United States Army Air Service

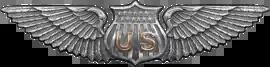
Junior Military Aviator wings, 1917–1918

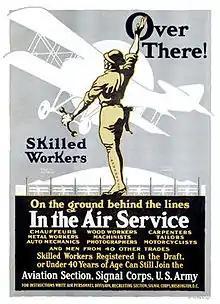
World War I recruiting poster calling for skilled workers

The administration of President Woodrow Wilson created an advisory "Aircraft Production Board" in May 1917, consisting of members of the Army, Navy and industry, to study the Europeans' experience in aircraft production and the standardization of aircraft parts. The Board dispatched Major Raynal C. Bolling, a lawyer and military aviation pioneer, together with a commission of over 100 members, to Europe in the summer of 1917 to determine American aircraft needs, recommend priorities for acquisition and production, and negotiate prices and royalties. Congress passed a series of legislation in the next three months that appropriated huge sums for development of military aviation, including the largest single appropriation for a single purpose to that time, $640 million in the Aviation Act (40 "Stat". 243), passed July 24, 1917. By the time the bill passed, the term "Air Service" was in widespread if unofficial usage to collectively describe all aspects of Army aviation.